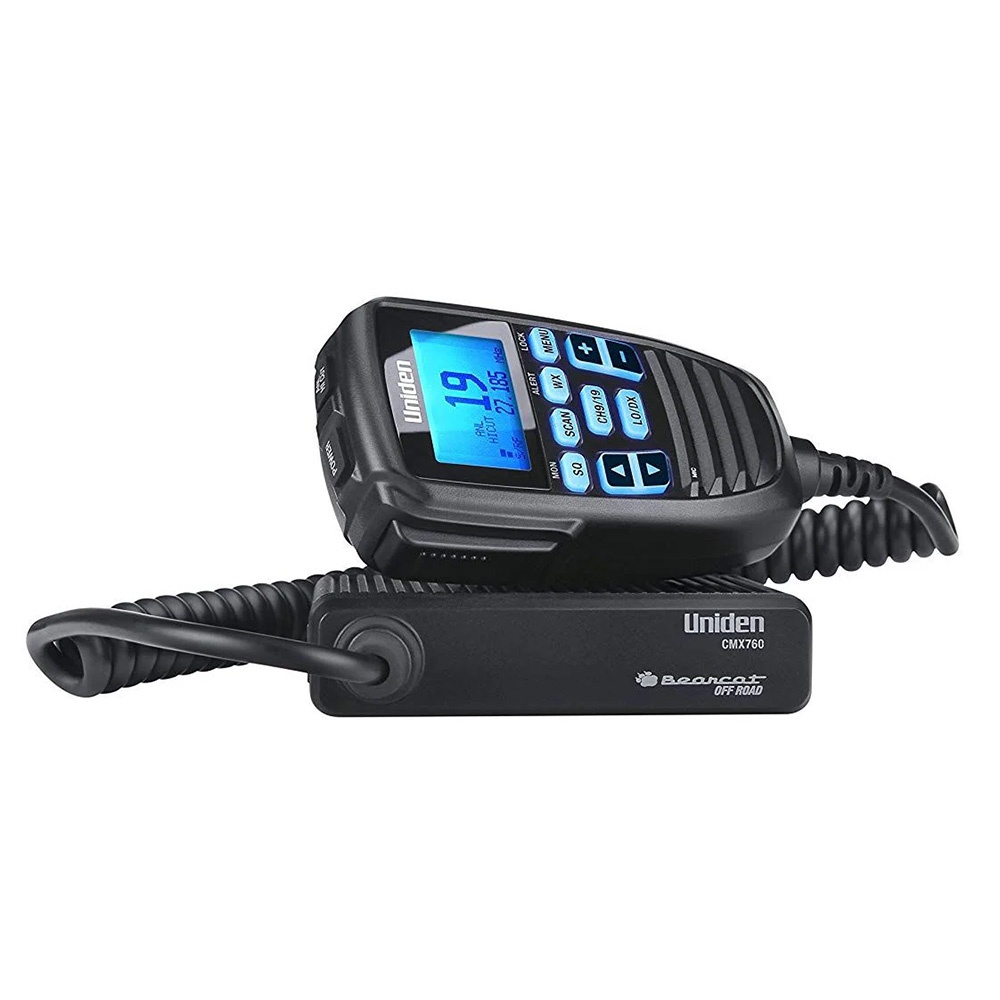
Uniden CMX760 Off-Road CB Radio [CMX760]
CMX760 Off-Road CB Radio The Uniden CMX760 ultra-compact CB radio is great for off-road use and is designed to provide years of trouble-free service. Its rugged components and materials are capable of withstanding harsh environments. It is the perfect choice when space or mounting options are limited. Includes 40-channel operation and NOAA weather alerts. It also includes a compact speaker/mic with all controls on the mic for instant and convenient access. Off-Road Compact 40-Channel CB Radio Enjoy the complete range of 40 CB radio channels to communicate with those around the user. 7-Color Digital Display Choose one of the 7 colors to match the vehicle’s dashboard. NOAA Weather Scan & Alerts One-touch access to local weather information. Instant channel 9 & 19 Quickly set the radio to emergency channels 9 & 19. Roger Beep Automatically transmits a tone when the push-to-talk (PTT) switch is released. Features: Dynamic squelch control Multifunction handset One-touch 9/19 NOAA weather alerts Memory scan Backlit LCD Digital signal strength meter In the Box: CMX760 CB Radio Remote LCD speaker mic Mic hanger and Hardware CMX760 extension cable Slide-mount bracket DC power cord Owner's Manual (pdf)
Brand: Uniden
Category: Electronics > Communications > Communication Radios > CB Radios